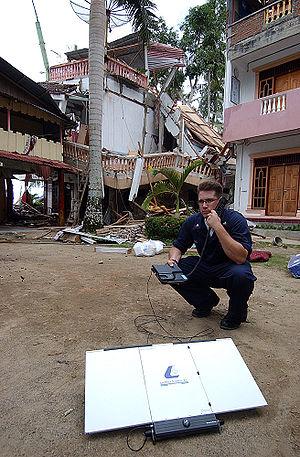
Une radiocommunication est une télécommunication effectuée dans l'espace au moyen d'une transmission radio.
Les radiocommunications de catastrophe jouent un rôle capital déterminant à tous les stades de la gestion des catastrophes.
Inmarsat est une société britannique du secteur des télécommunications spécialisée dans la téléphonie par satellite. Inmarsat est fondée en 1979 sous la forme d'une organisation internationale avant d'être privatisée en avril 1999. Inmarsat exploite 11 satellites, assurant les fonctions téléphonie, données, télex et télécopie par l'intermédiaire de 37 stations terrestres. Il reste à l'heure actuelle des satellites de trois générations en opération : Inmarsat 3, Inmarsat 4 et Inmarsat 5.